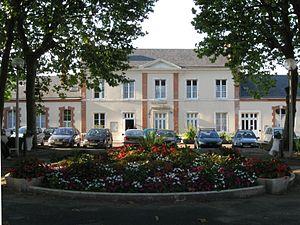
École municipale de musique, Saran, Loiret, France
Saran est une commune française située dans le département du Loiret, en région Centre-Val de Loire.